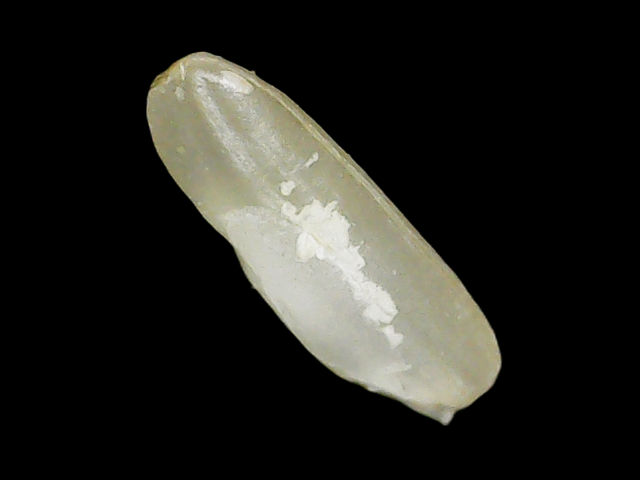
Rice variety: Binadhan24